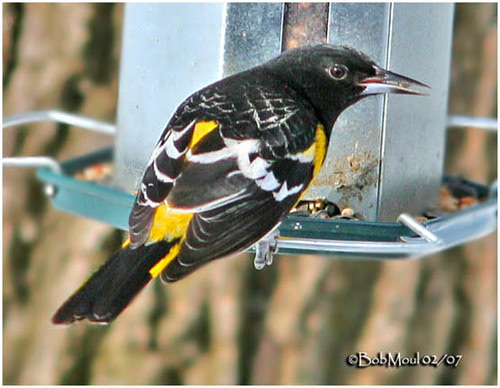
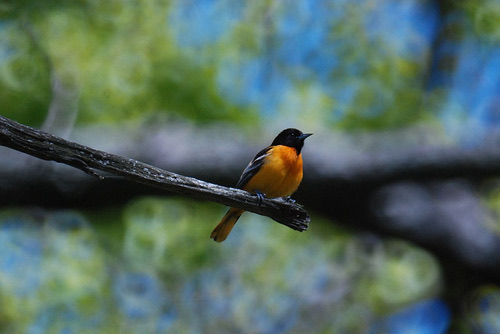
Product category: misc
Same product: yes